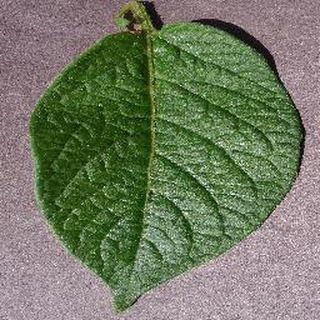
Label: healthy_potato